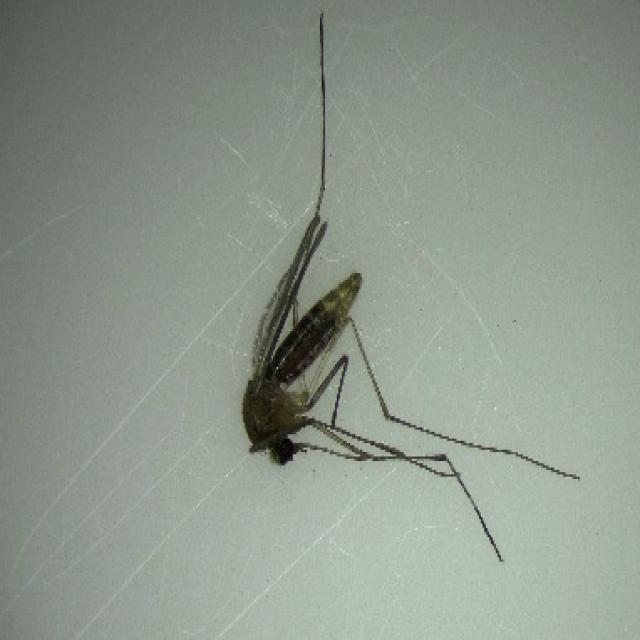
Species: culex_pipiens